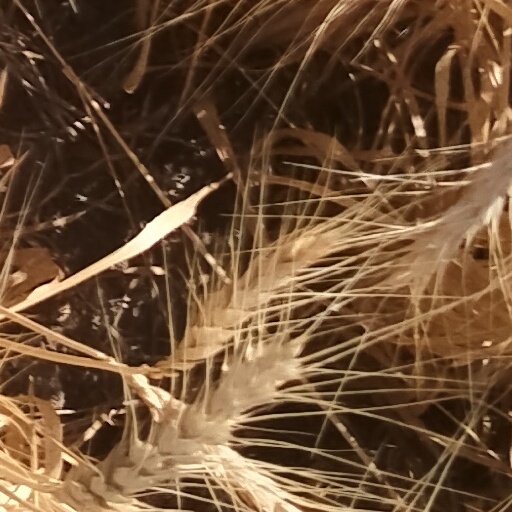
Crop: wheat